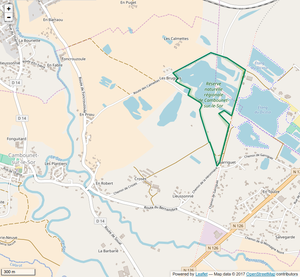
Périmètre de la RNR de Cambounet sur le Sor.
La réserve naturelle régionale de Cambounet-sur-le-Sor est une réserve naturelle régionale située en Occitanie. Créée en 1990, elle a été reclassée en 2013 et occupe une surface de 30,87 ha.